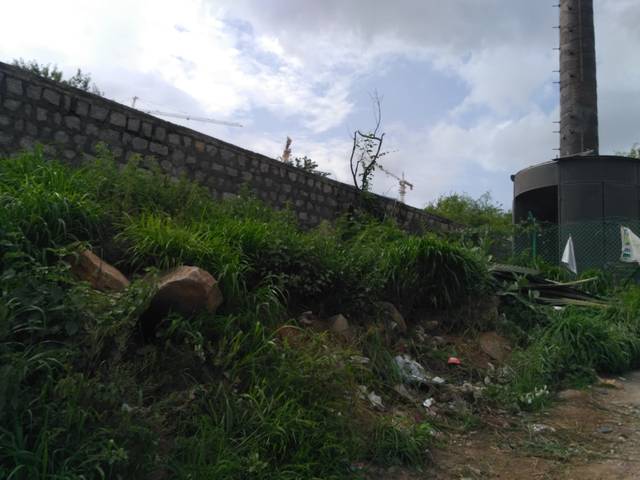
Region: India
Coordinates: 17.439, 78.372